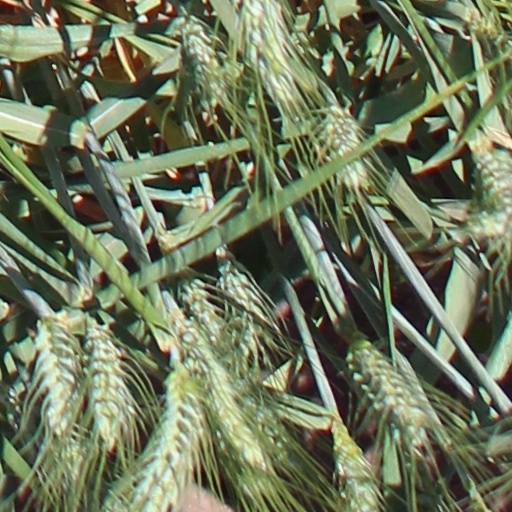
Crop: wheat